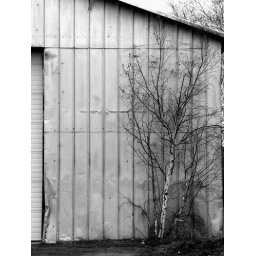
This little tree growing in front of a storage building just caught my eye. (edited in picassa)